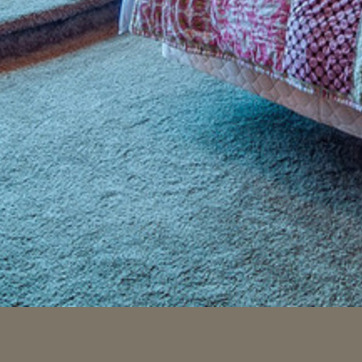
Material: carpet